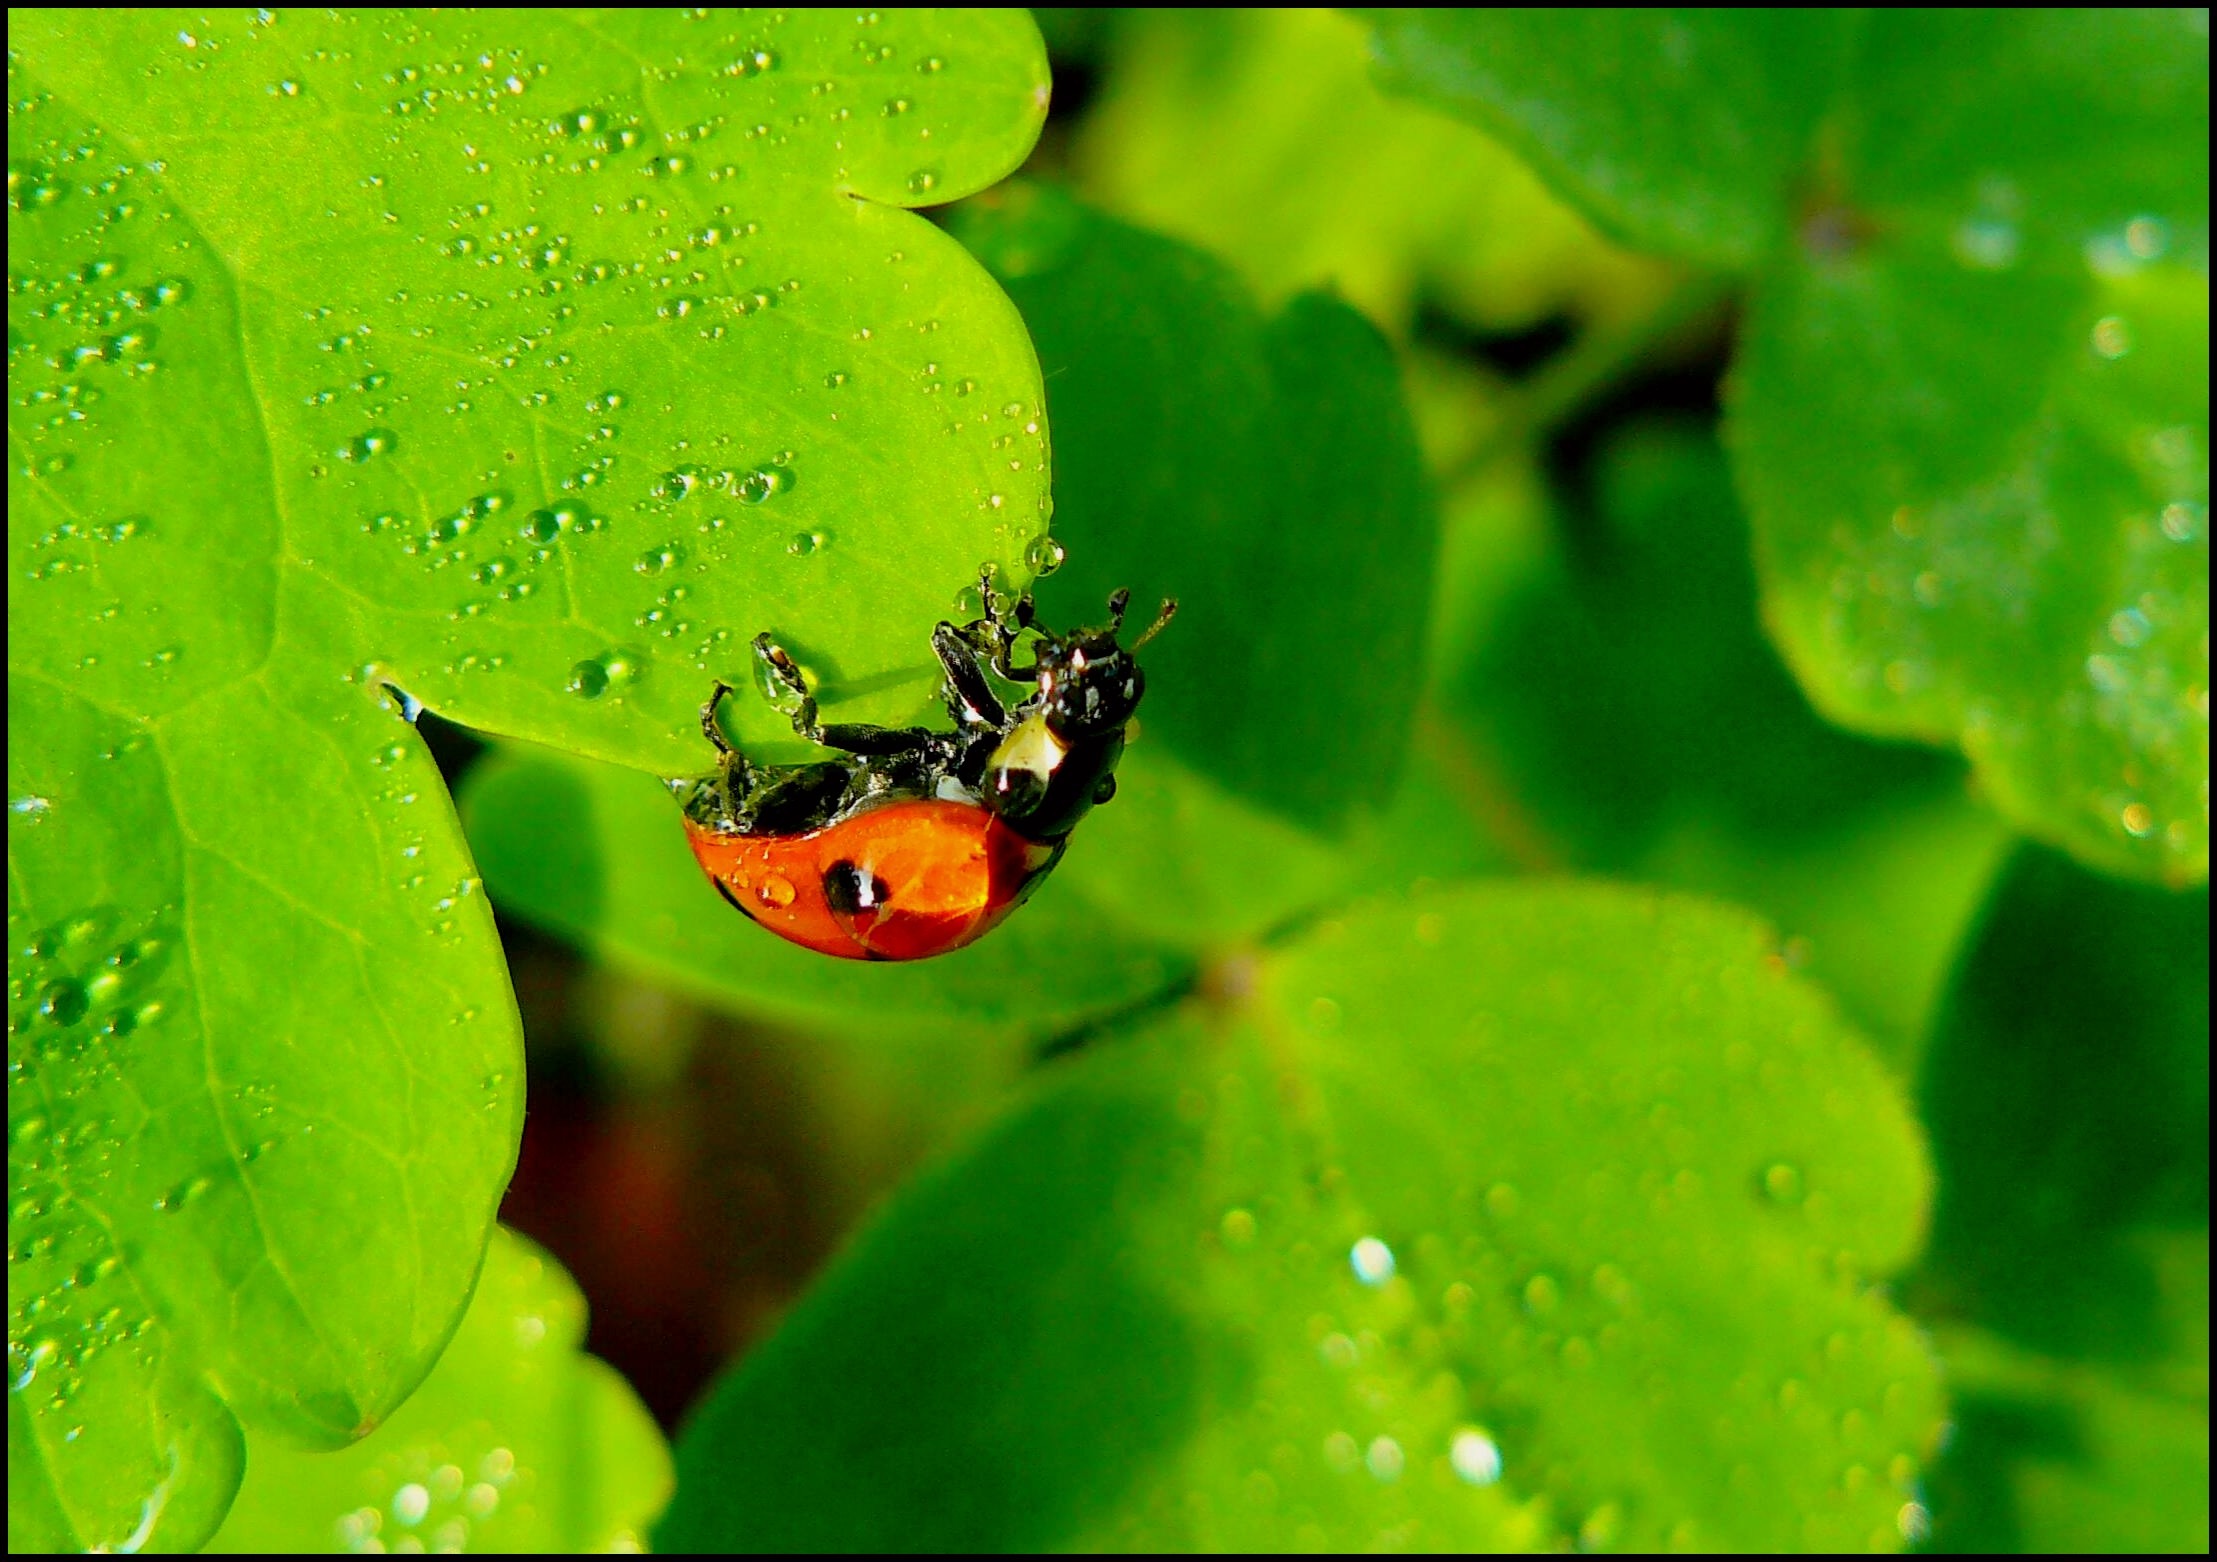
water, nature, dew, plant, photography, sunlight, leaf, flower, raindrop, summer, green, red, insect, macro, fresh, ladybug, frog, amphibian, garden, close, lighting, flora, fauna, drip, invertebrate, sparkle, tree frog, close up, leaves, dewdrop, animals, beetle, luck, frisch, drop of water, points, morgentau, macro photography, beaded, dew drops, lucky charm, siebenpunkt